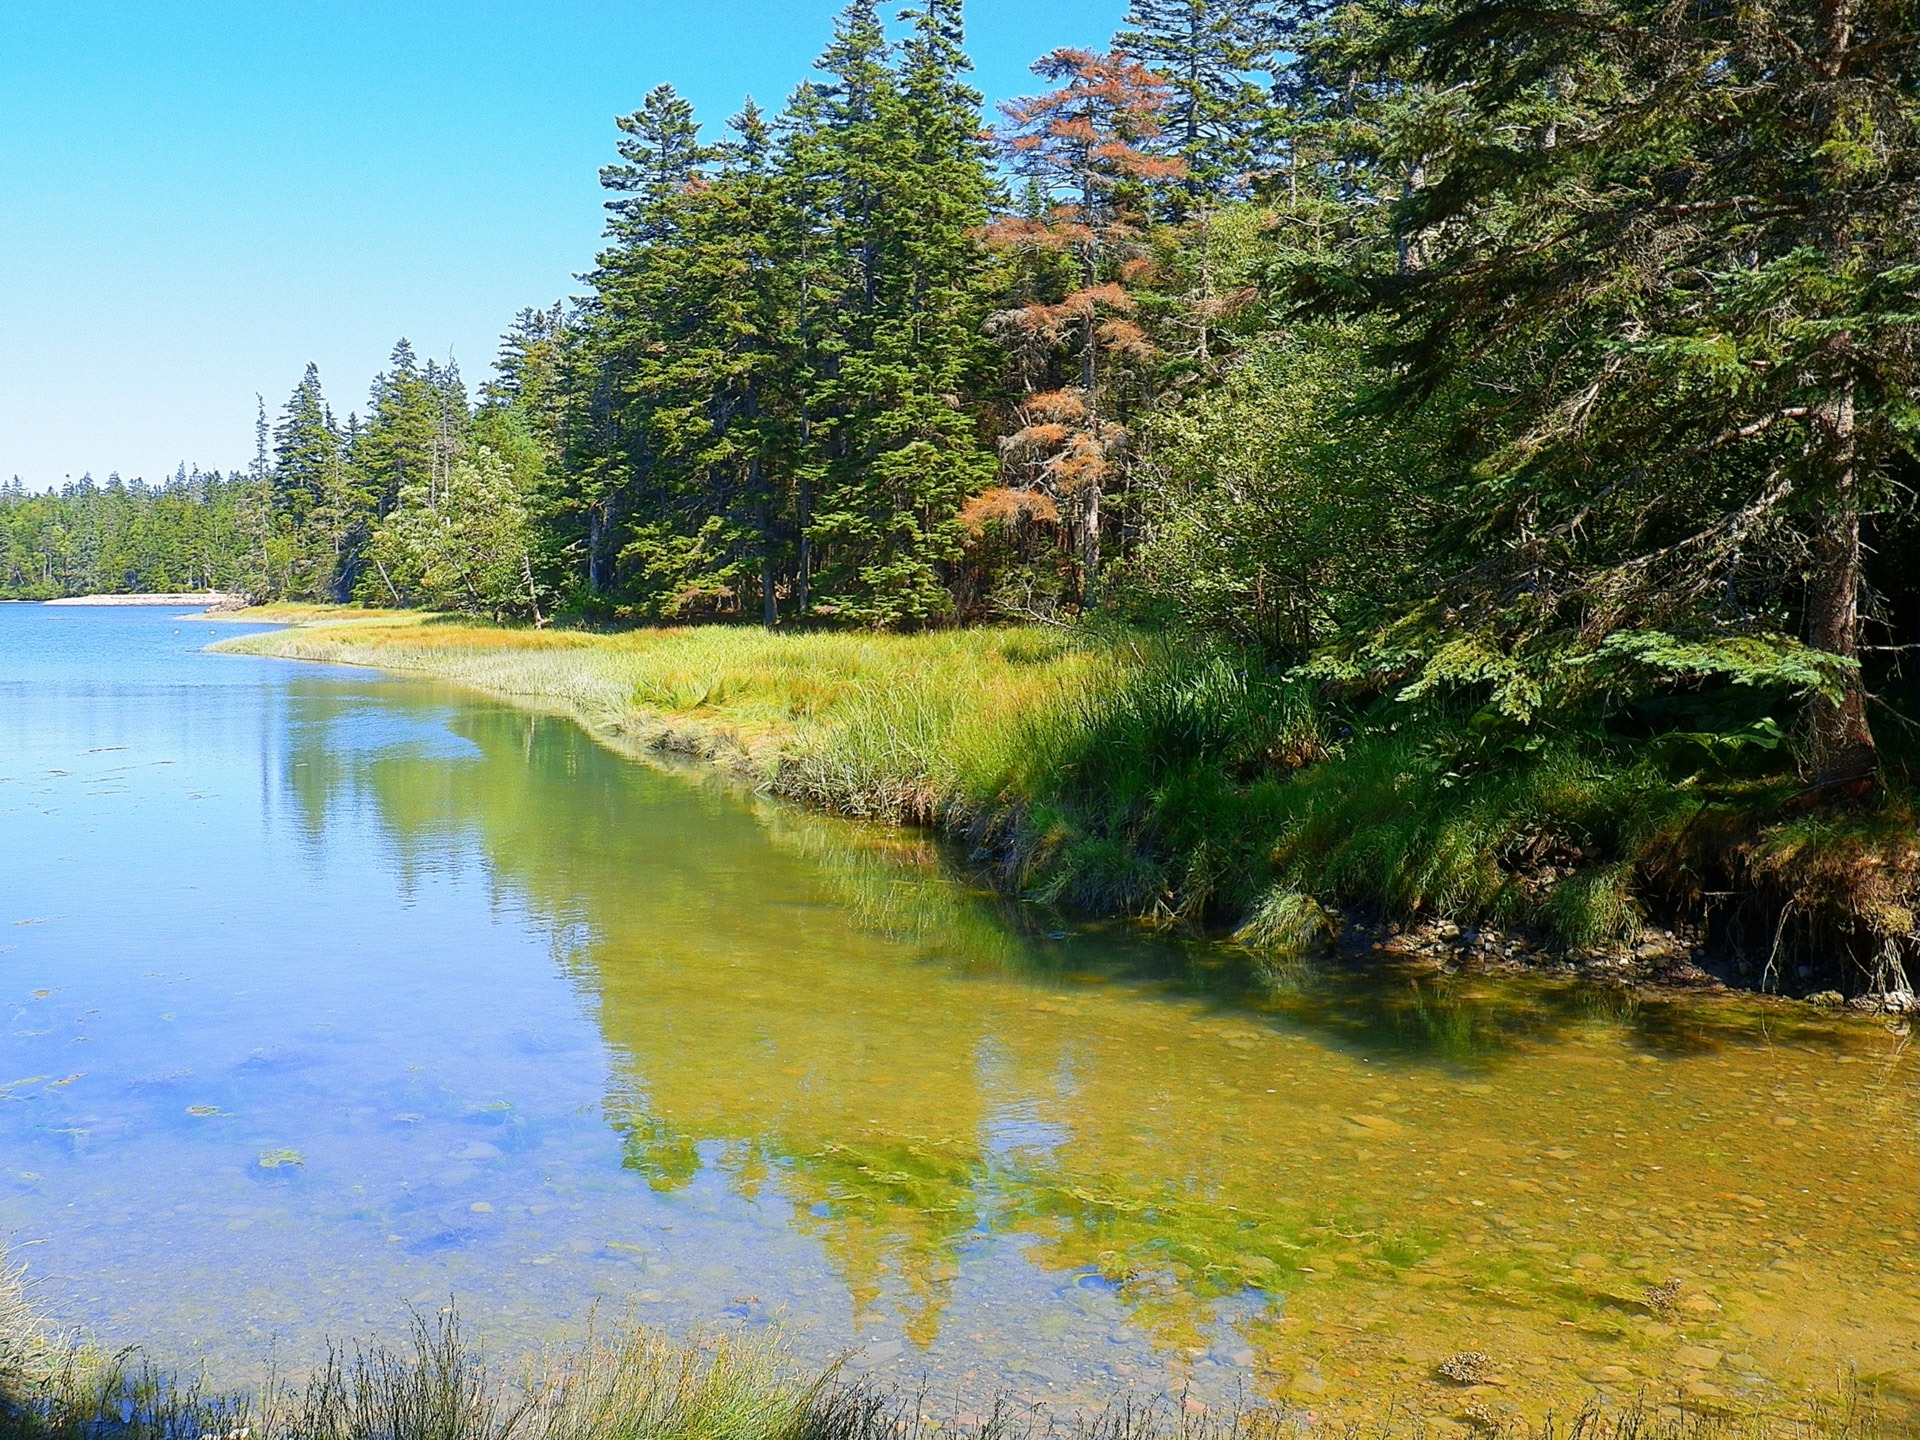
sea, coast, tree, ocean, wilderness, walking, hiking, meadow, shore, lake, river, coastline, shoreline, pond, stream, reflection, fishing, autumn, bay, harbor, reservoir, waterway, body of water, wetland, woodland, habitat, maine, ecosystem, nature reserve, acadia national park, fish pond, natural environment, tree's, ship harbor